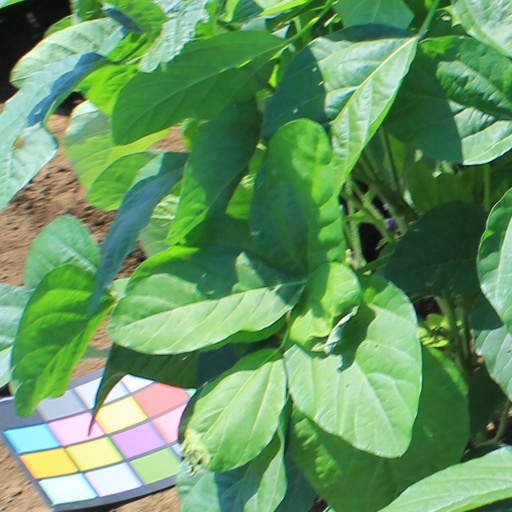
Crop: soybean